Archie A. Peck

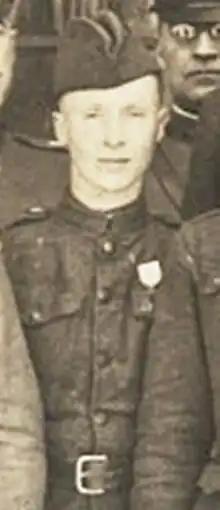
Medal of Honor recipient

Archie A. Peck (November 22, 1894 – September 15, 1978) was a soldier in the United States Army who received the Medal of Honor for his actions during World War I. While serving as an infantryman in the U.S. 77th Division during the Meuse–Argonne offensive, his unit found itself surrounded in the German lines. The unit would subsequently gain the moniker "The Lost Battalion" as a result of this incident. This was the bloodiest battle of the war involving U.S. troops. Private Peck acted gallantly while surrounded, saving two wounded men under machine gun fire.